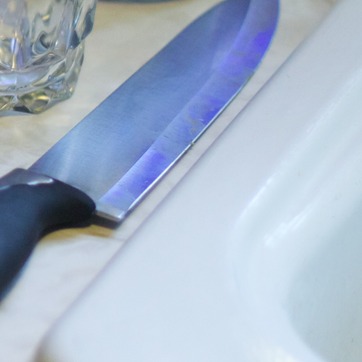
Material: ceramic